Sydenham, New Zealand

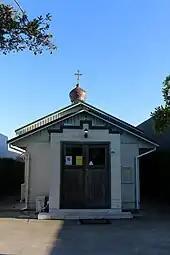
St Nicholas Russian Orthodox Church, Sydenham, Christchurch (October 2021)

Of those at least 15 years old, 27 (22.0%) people had a bachelor's or higher degree, and 6 (4.9%) people had no formal qualifications. The median income was $42,100, compared with $31,800 nationally. 18 people (14.6%) earned over $70,000 compared to 17.2% nationally. The employment status of those at least 15 was that 93 (75.6%) people were employed full-time, 9 (7.3%) were part-time, and 3 (2.4%) were unemployed.